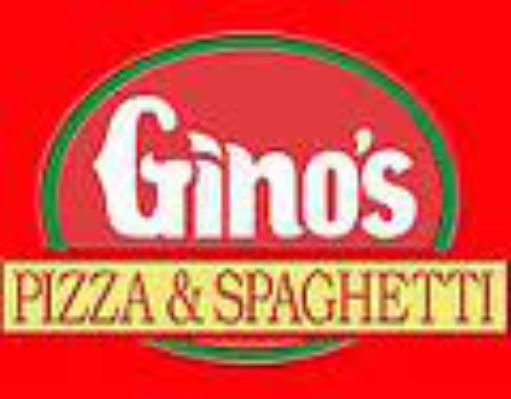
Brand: Gino's Pizza and Spaghetti
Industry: Food